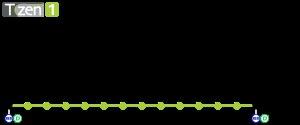
La ligne 1 du T Zen est une ligne de bus à haut niveau de service d'Île-de-France. Elle relie les gares du RER D de Lieusaint - Moissy et de Corbeil-Essonnes. La ligne a été mise en service le 4 juillet 2011.